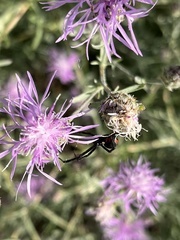
Species: Lactrodectus_hesperus